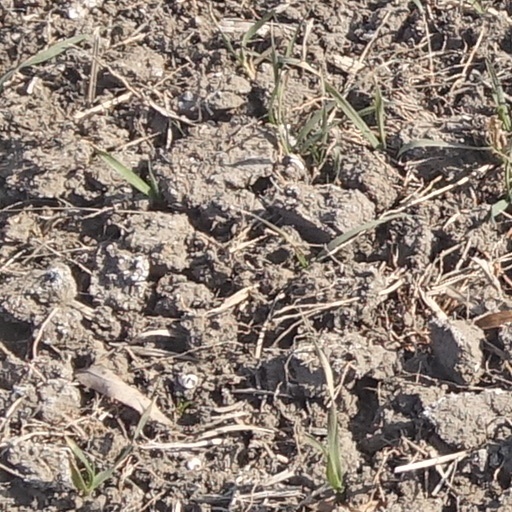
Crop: wheat